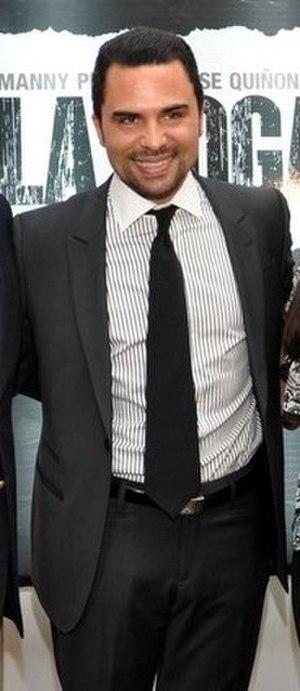
"Manuel ""Manny"" Perez Batista est un acteur dominicain né le 5 mai 1969 à Santiago en République dominicaine.